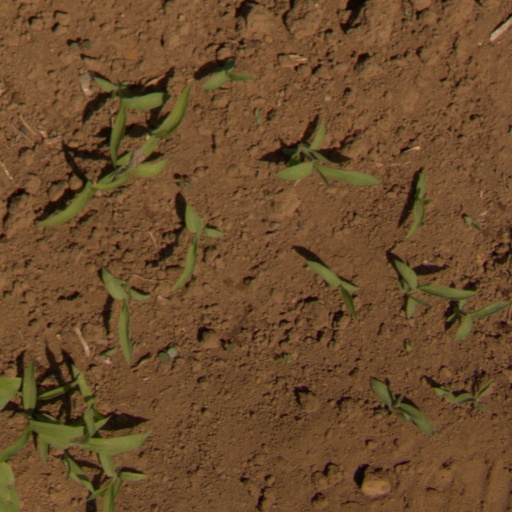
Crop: Jerusalem artichoke